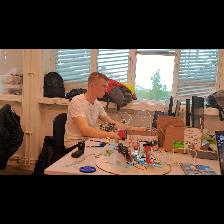
Label: Human